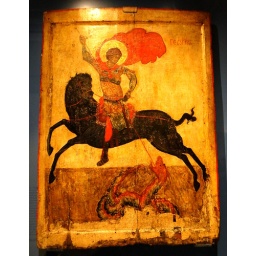
Black George Icon, northern Russia, 1400-50. Discovered in 1959 being used as a window shutter in a house painted black in northern Russia)